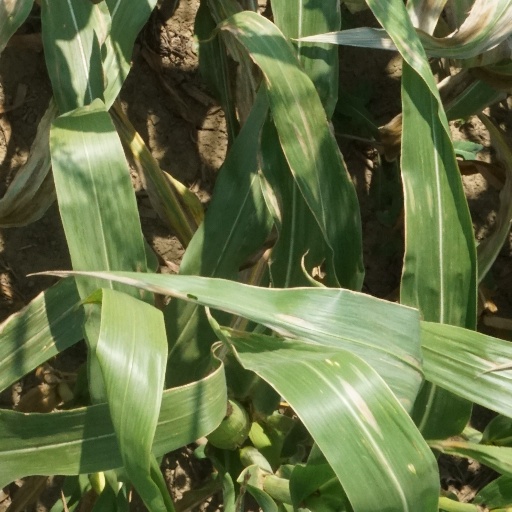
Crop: maize; corn